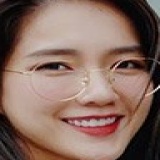
diễn viên Kiều Trinh Xíu